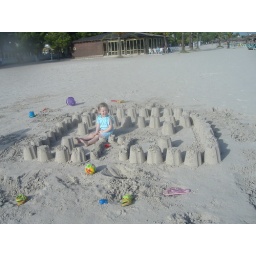
kelsie in alcudia in our sand castle